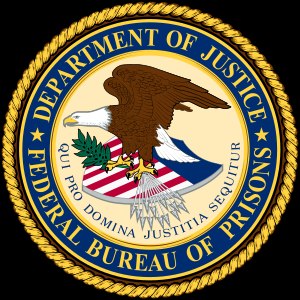
Federal Bureau of Prisons
Logo for Federal Bureau of Prisons
Federal Bureau of Prisons er et statsligt amerikansk fængselsvæsen under justitsministeriet i USA.